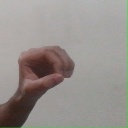
अक्षर: औ